Charles F. Westfahl

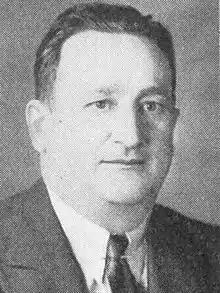
Westfahl circa 1940

Charles Frederick Westfahl (April 10, 1885 - July 6, 1966) was a member of the Wisconsin State Assembly.